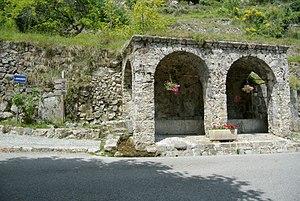
Toudon est une commune française située dans le département des Alpes-Maritimes en région Provence-Alpes-Côte d'Azur. Ses habitants sont appelés les Toudonnais.